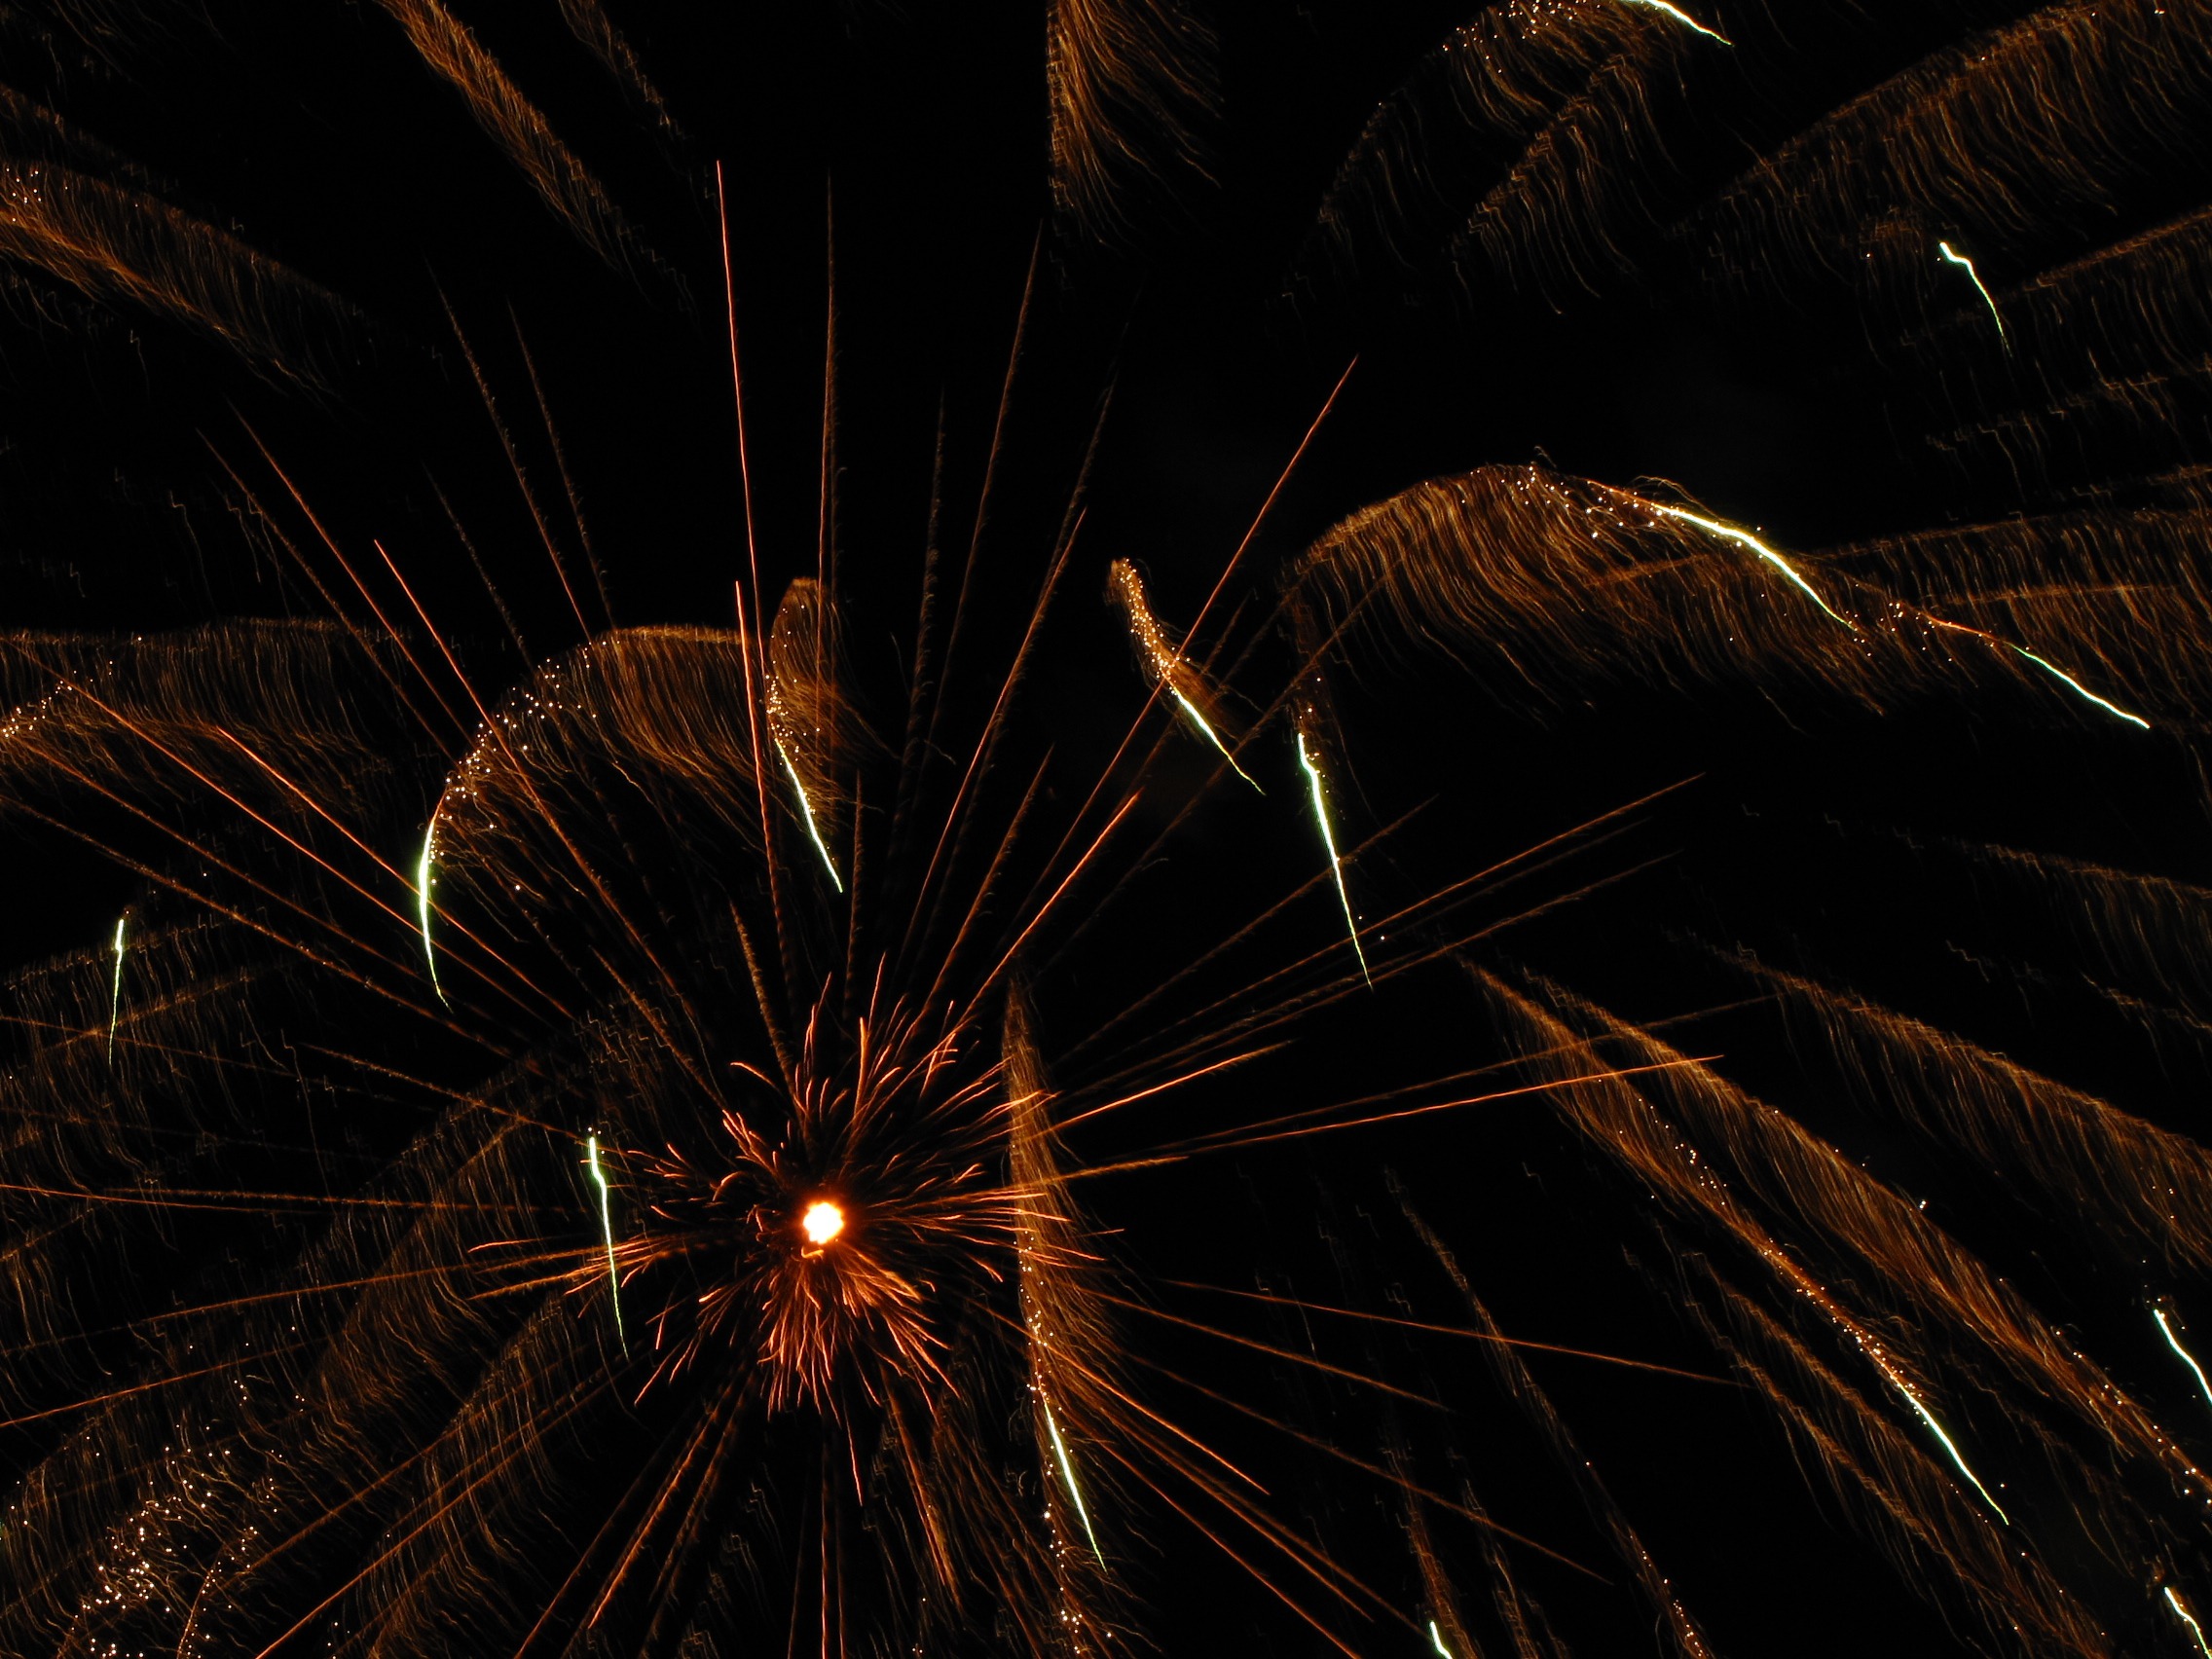
night, recreation, sparkler, darkness, colorful, fireworks, artifice, event, fair, feast, new year's eve, fires, outdoor recreation